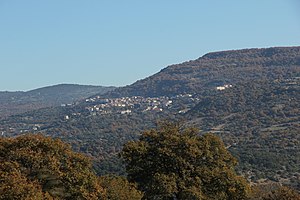
Sorradile
Sorradile er en by og en kommune i provinsen Oristano i regionen Sardinien i Italien. Byen ligger i 337 meters højde og har 379 indbyggere. Kommunen har et areal på 26,34 km² og grænser til kommunerne Ardauli, Bidonì, Boroneddu, Ghilarza, Nughedu Santa Vittoria, Olzai, Sedilo og Tadasuni.